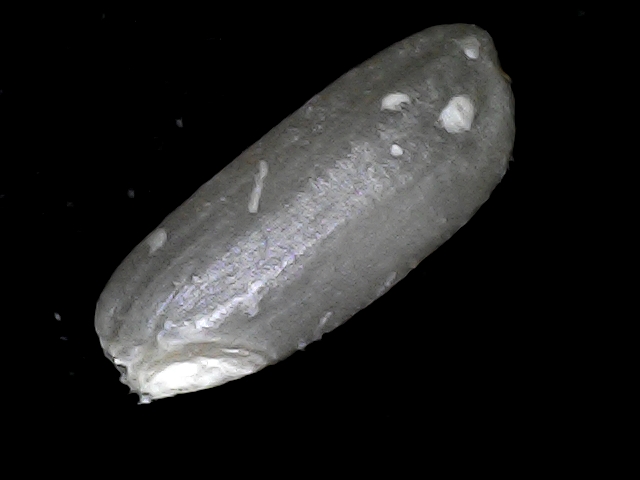
Rice variety: BD79